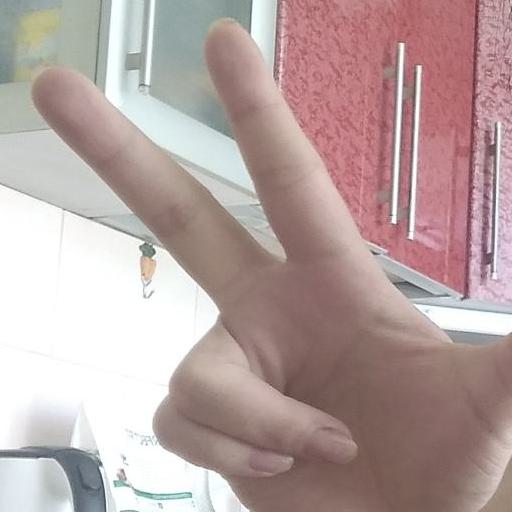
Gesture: three2